Byzantine–Sasanian War of 602–628

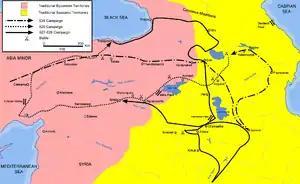
Campaigns of Heraclius in 624, 625, and 627–628 through Armenia, Anatolia, and Mesopotamia

Heraclius wintered in Caucasian Albania, gathering forces for the next year. Khosrow was not content to let Heraclius quietly rest in Albania. He sent three armies, commanded by Shahrbaraz, Shahin, and Shahraplakan, to try to trap and destroy Heraclius's forces. Shahraplakan retook lands up as far as Siwnik, aiming to capture the mountain passes. Shahrbaraz was sent to block Heraclius's retreat through Caucasian Iberia, and Shahin was sent to block the Bitlis Pass. Heraclius, planning to engage the Persian armies separately, spoke to his worried Lazic, Abasgian, and Iberian allies and soldiers, saying: "Do not let the number of our enemies disturb us. For, God willing, one will pursue ten thousand."